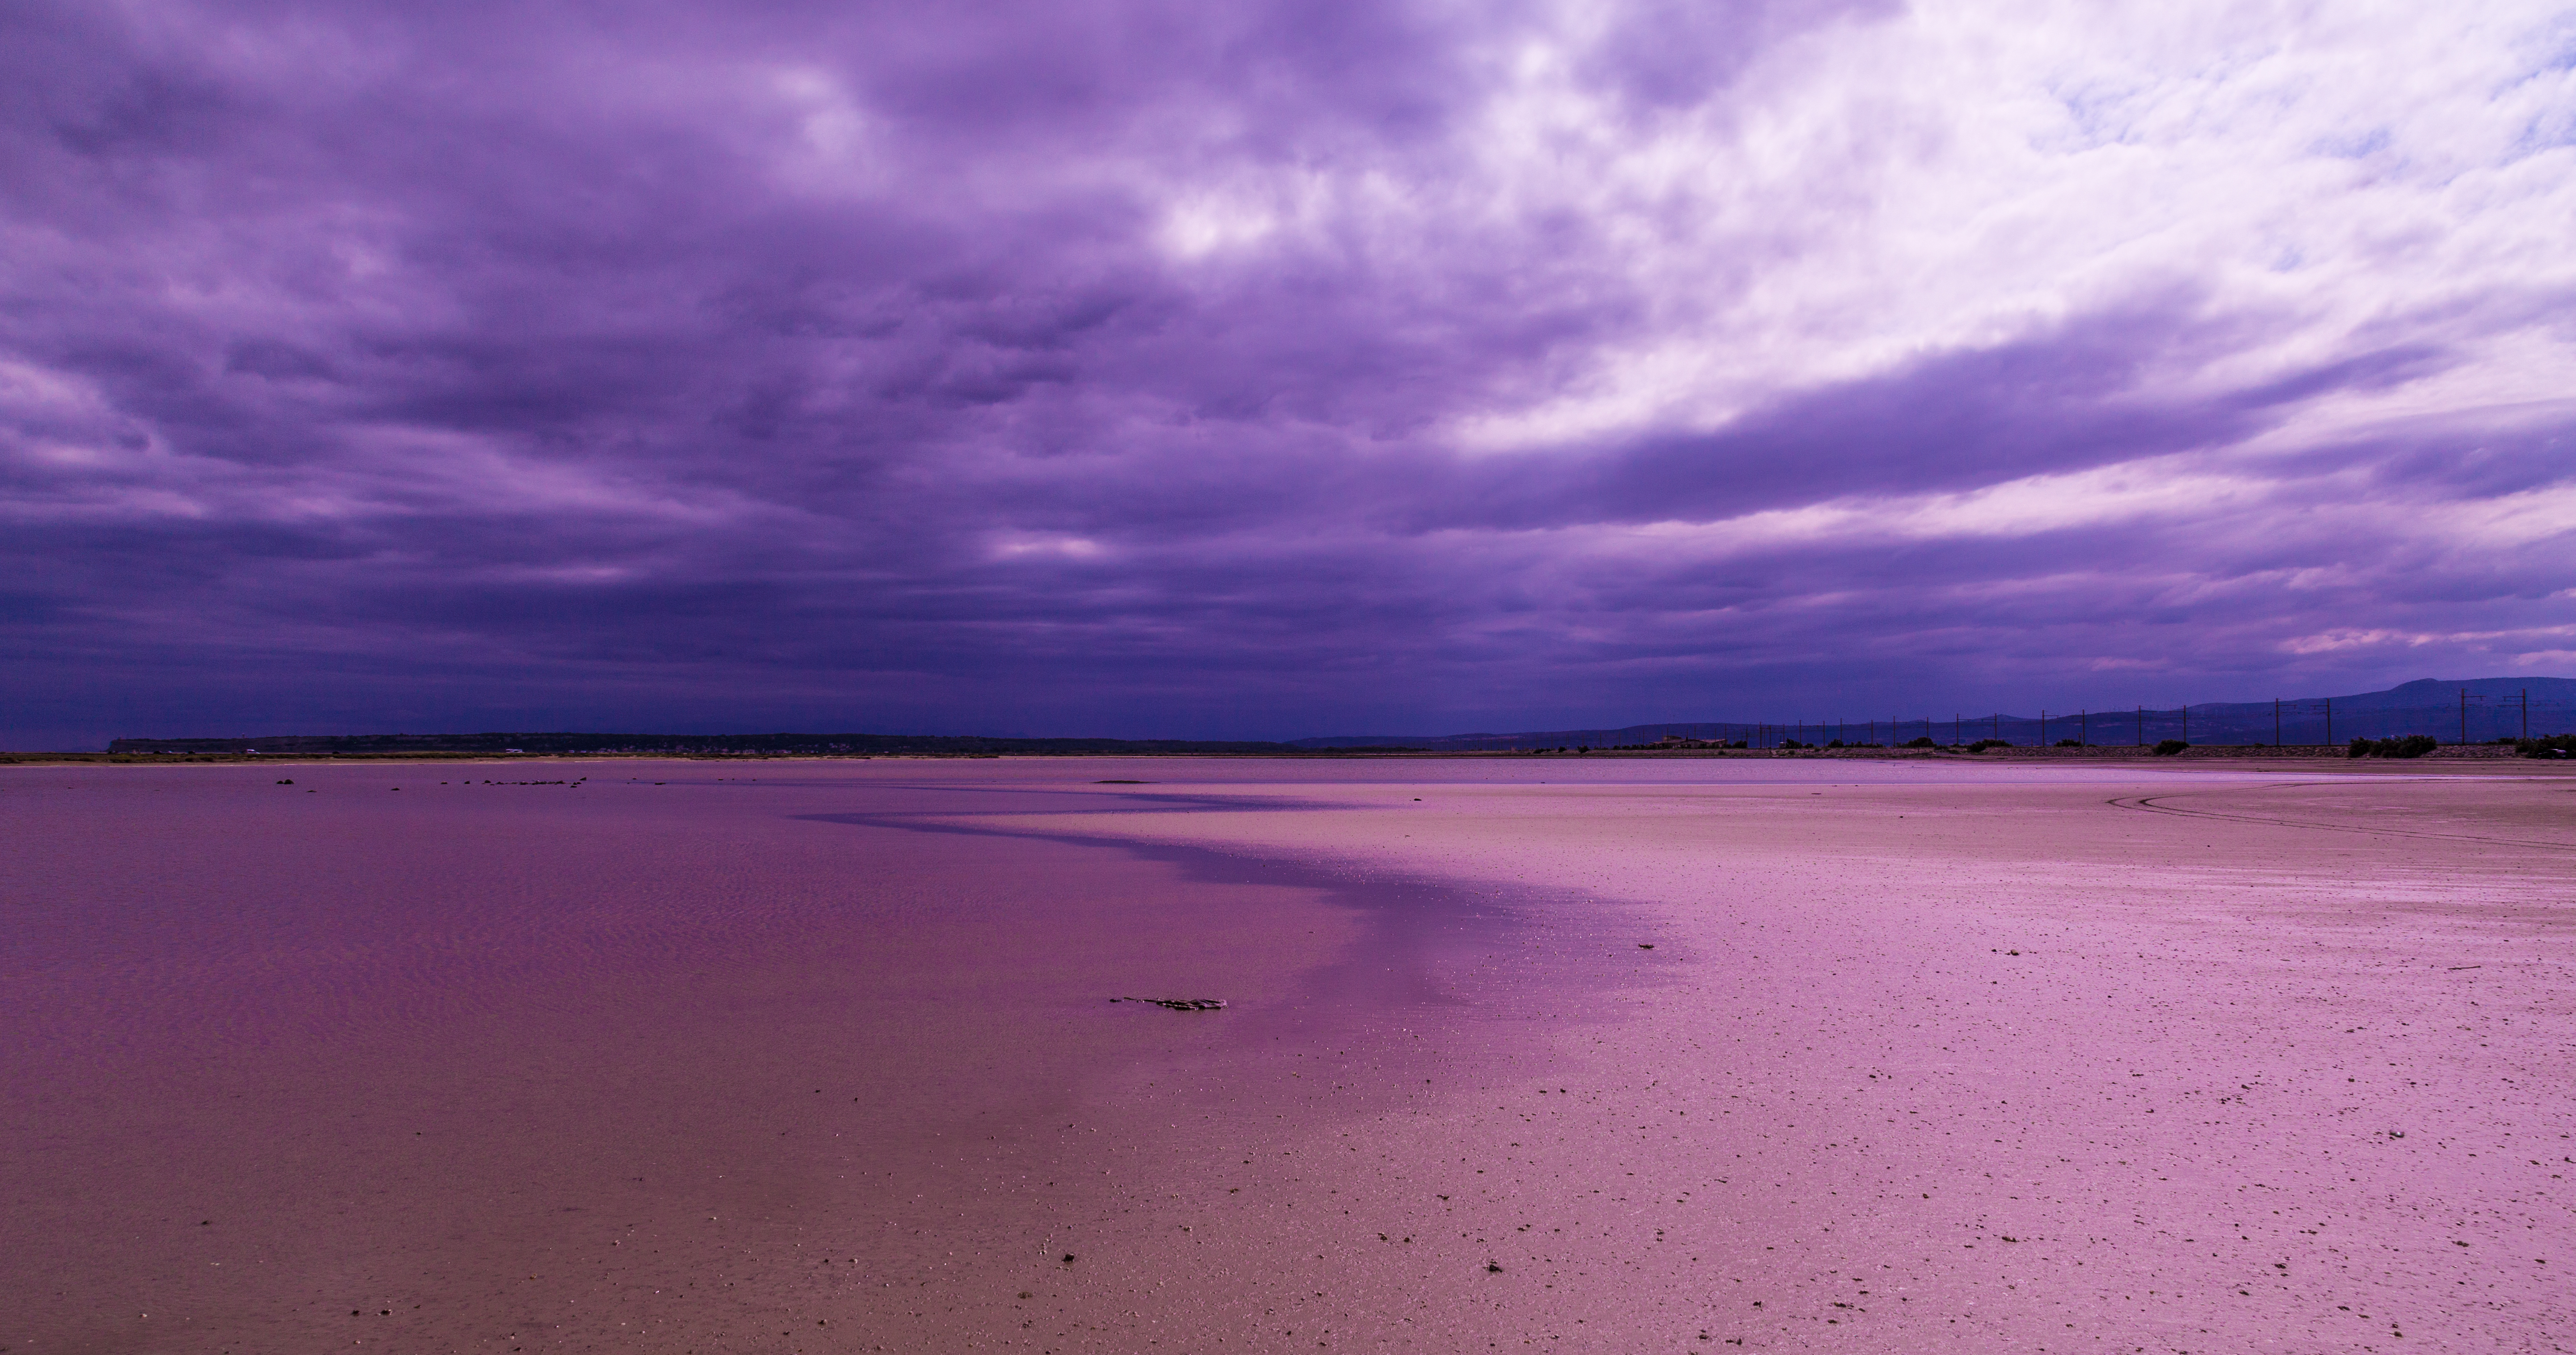
beach, sea, coast, sand, ocean, horizon, cloud, sky, sunrise, sunset, morning, shore, wave, lake, dawn, dusk, evening, reflection, bay, body of water, loch, lafranqui, afterglow, wind wave